Landing at Jacquinot Bay

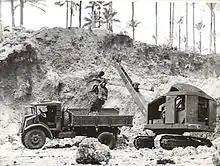
A power shovel operated by the 2/3rd Railway Construction Company unloading gravel to be used for road building in the Jacquinot Bay area into a truck

Rudimentary base construction began as soon as the advance party of the base sub area arrived on 5 November. Bulldozers were used to clear the ground for tents to be set up for support personnel, and tracks were established around the site. The unloading of stores was hampered by rain, which began to fall shortly after the landing and continued throughout the first week. Initially, stores were offloaded onto the beach and then carried by hand further ashore. A pontoon jetty with rollers was constructed. By the time the remainder of the 5th Base Sub Area arrived on 11 and 12 November, of stores and equipment had been unloaded. These troops arrived aboard the transports "J. Sterling Moreton" and "Swartenhondt", with a party of 670 native labourers. Major base construction works began on the second week after the landing. Kitchens, messes, a bakery, a sawmill, recreational facilities, latrines and other buildings were then established, although the completion of some buildings was delayed by shortages of engineer stores. The 2/3rd Railway Construction Company landed on 21 November, and worked on building roads. By 24 November, the road along the beach and several minor roads had been completed but use of these was restricted to dry periods. The headquarters of the 5th Division opened at Jacquinot Bay on 27 November.